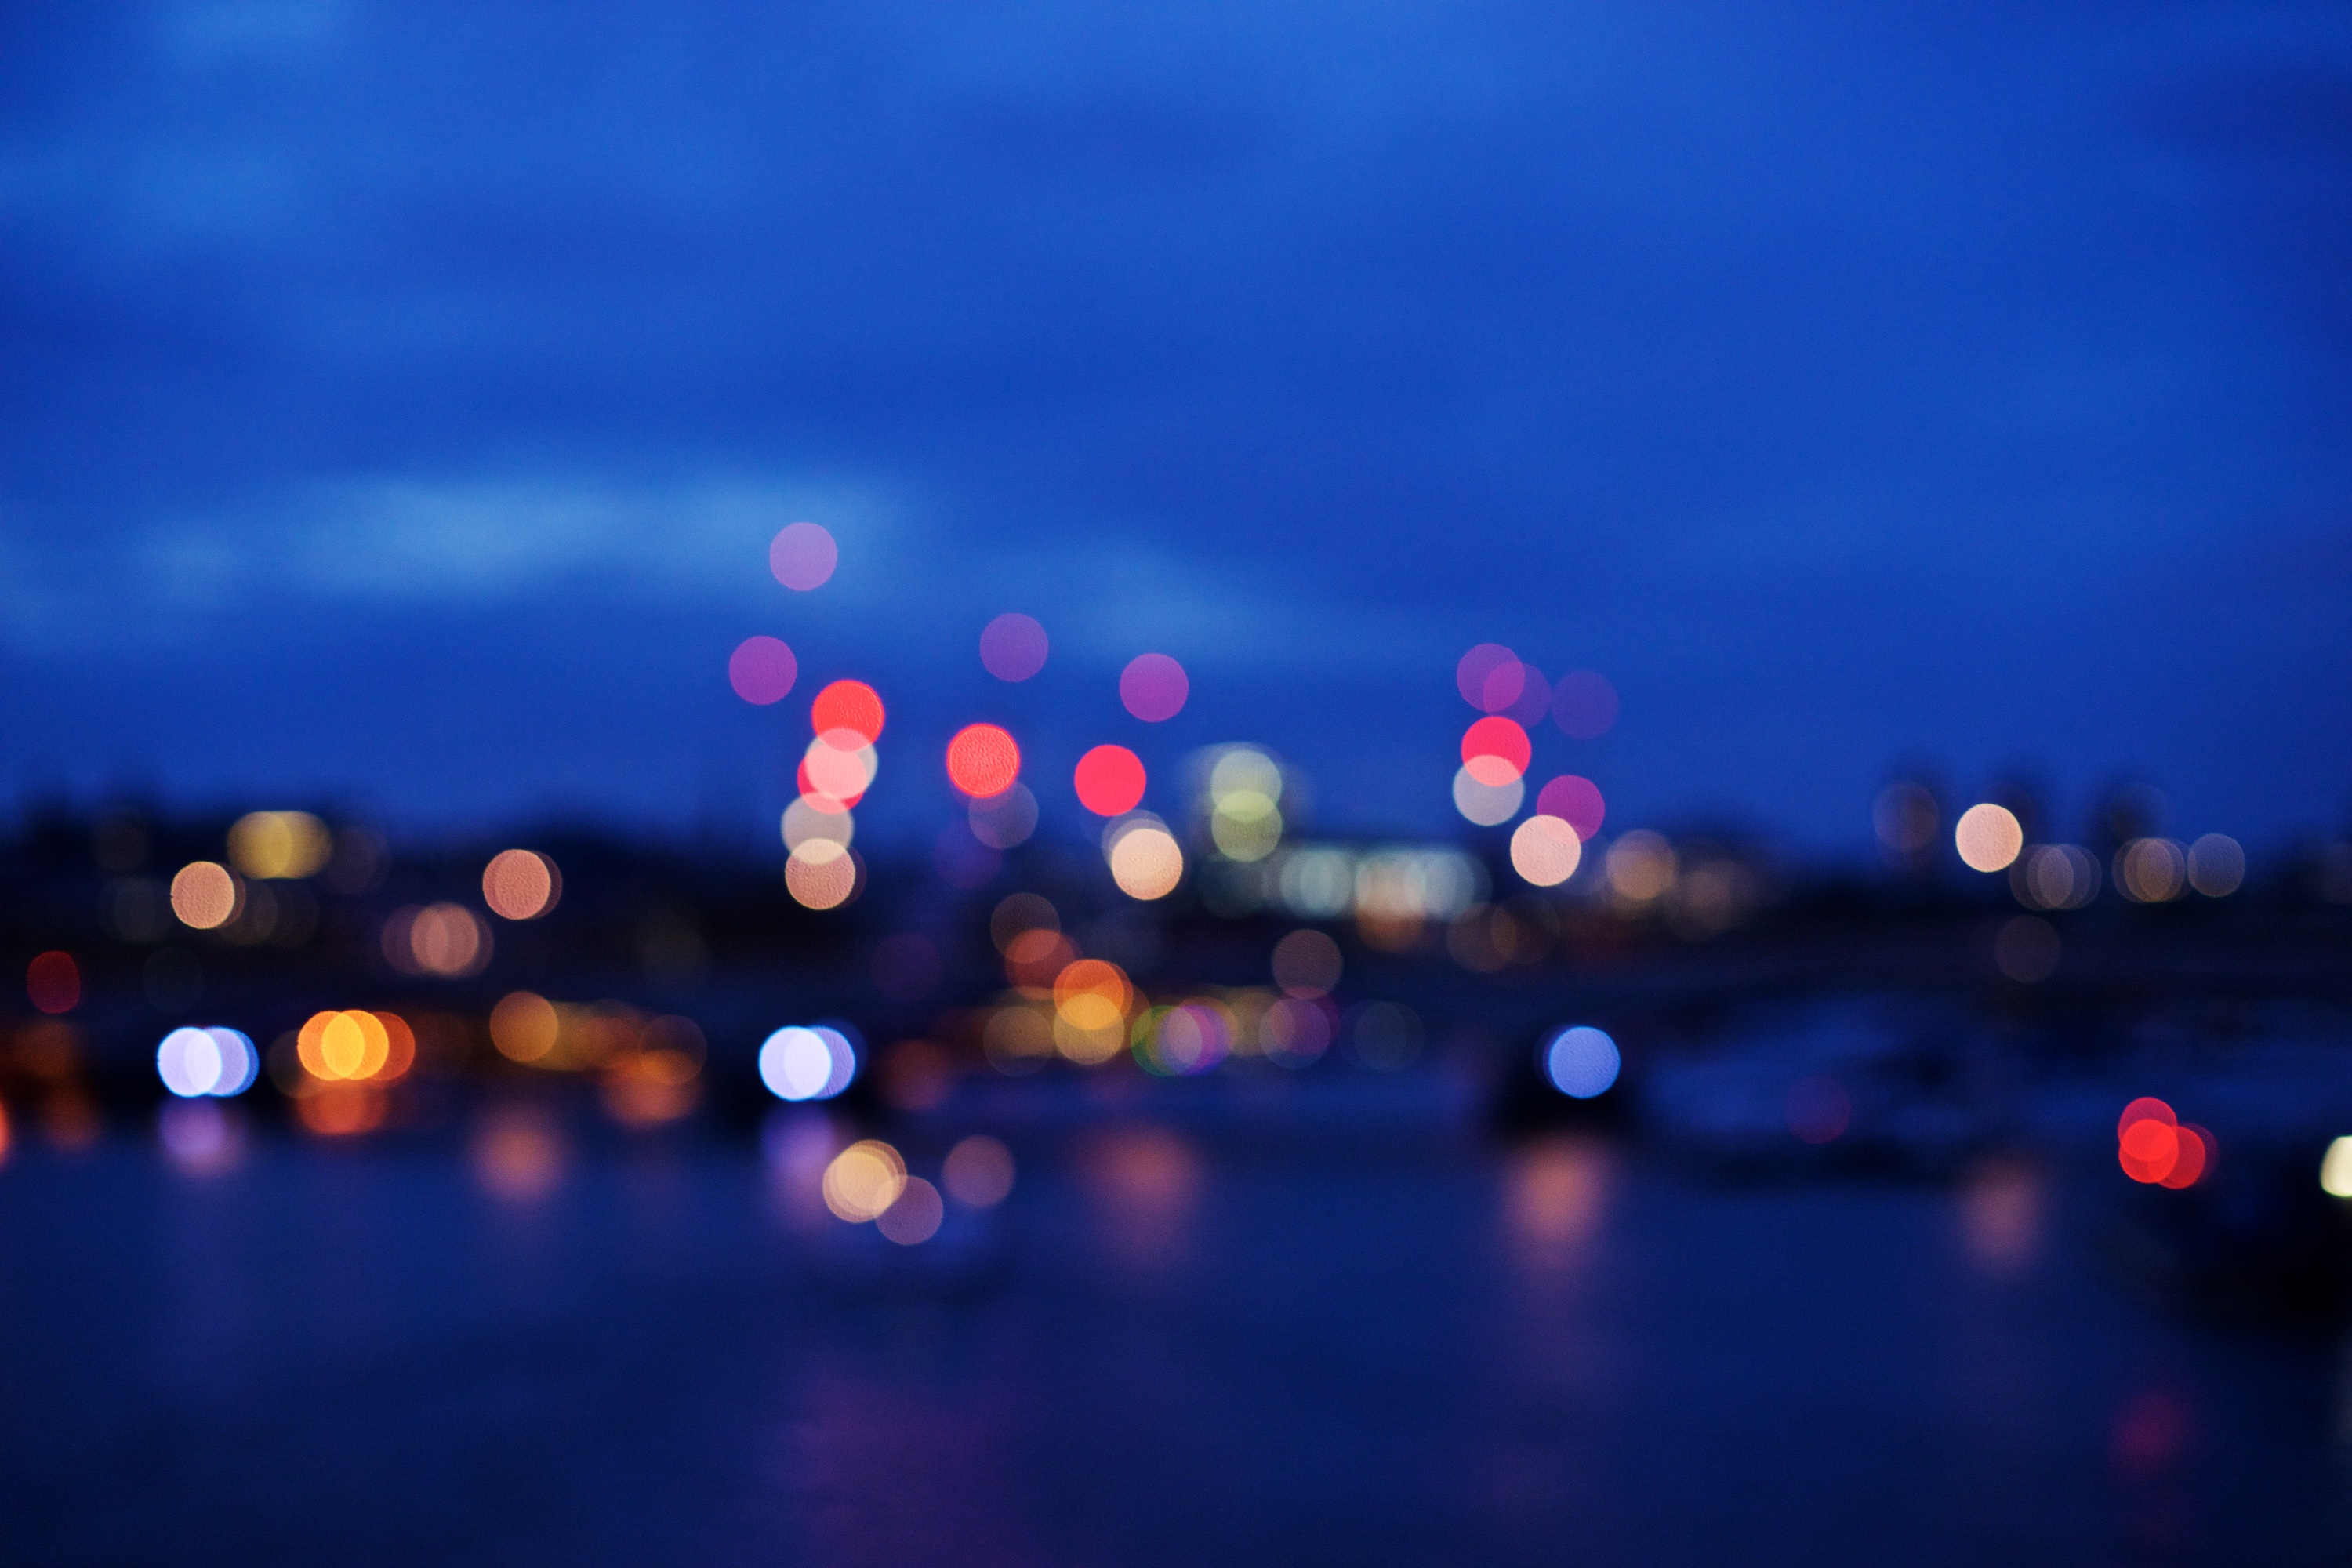
water, light, bokeh, sky, bridge, night, sunlight, flower, atmosphere, dusk, evening, reflection, darkness, blue, london, outoffocus, sony, thames, a7, messing, whichbridgeisthis, computer wallpaper